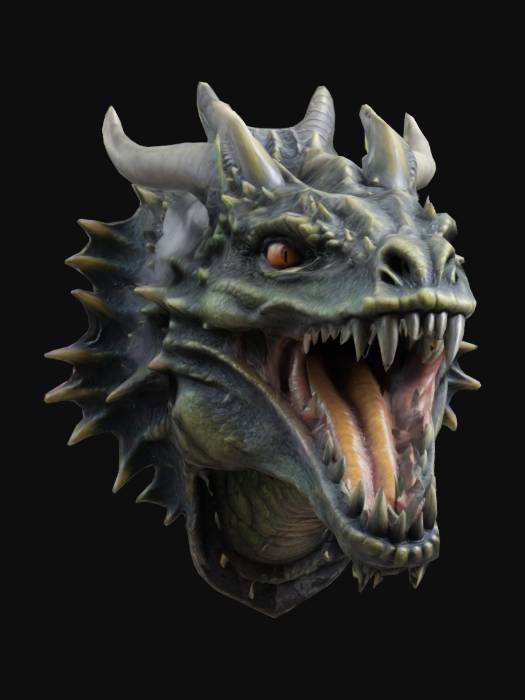
미적 점수 (1~10점): 7